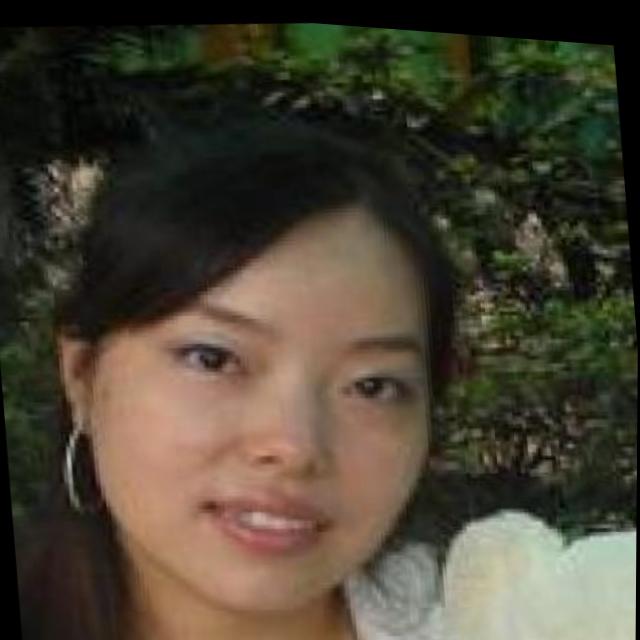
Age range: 21-44